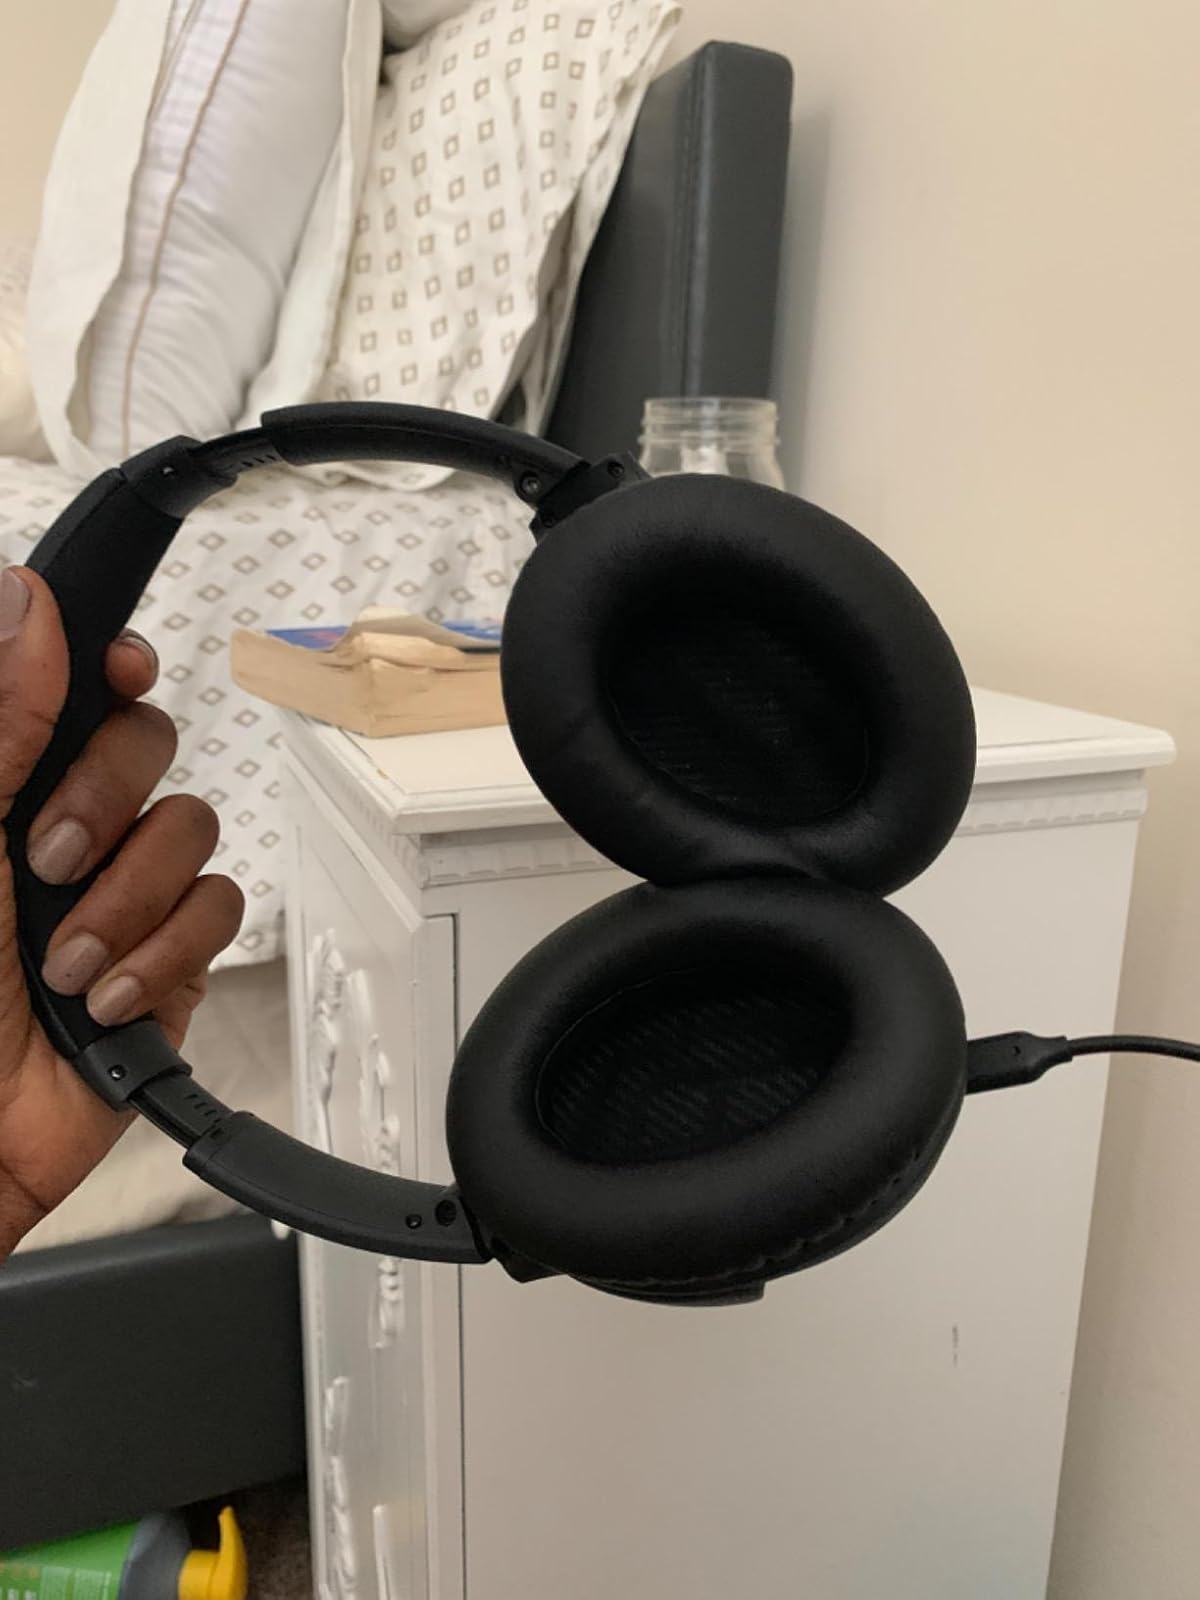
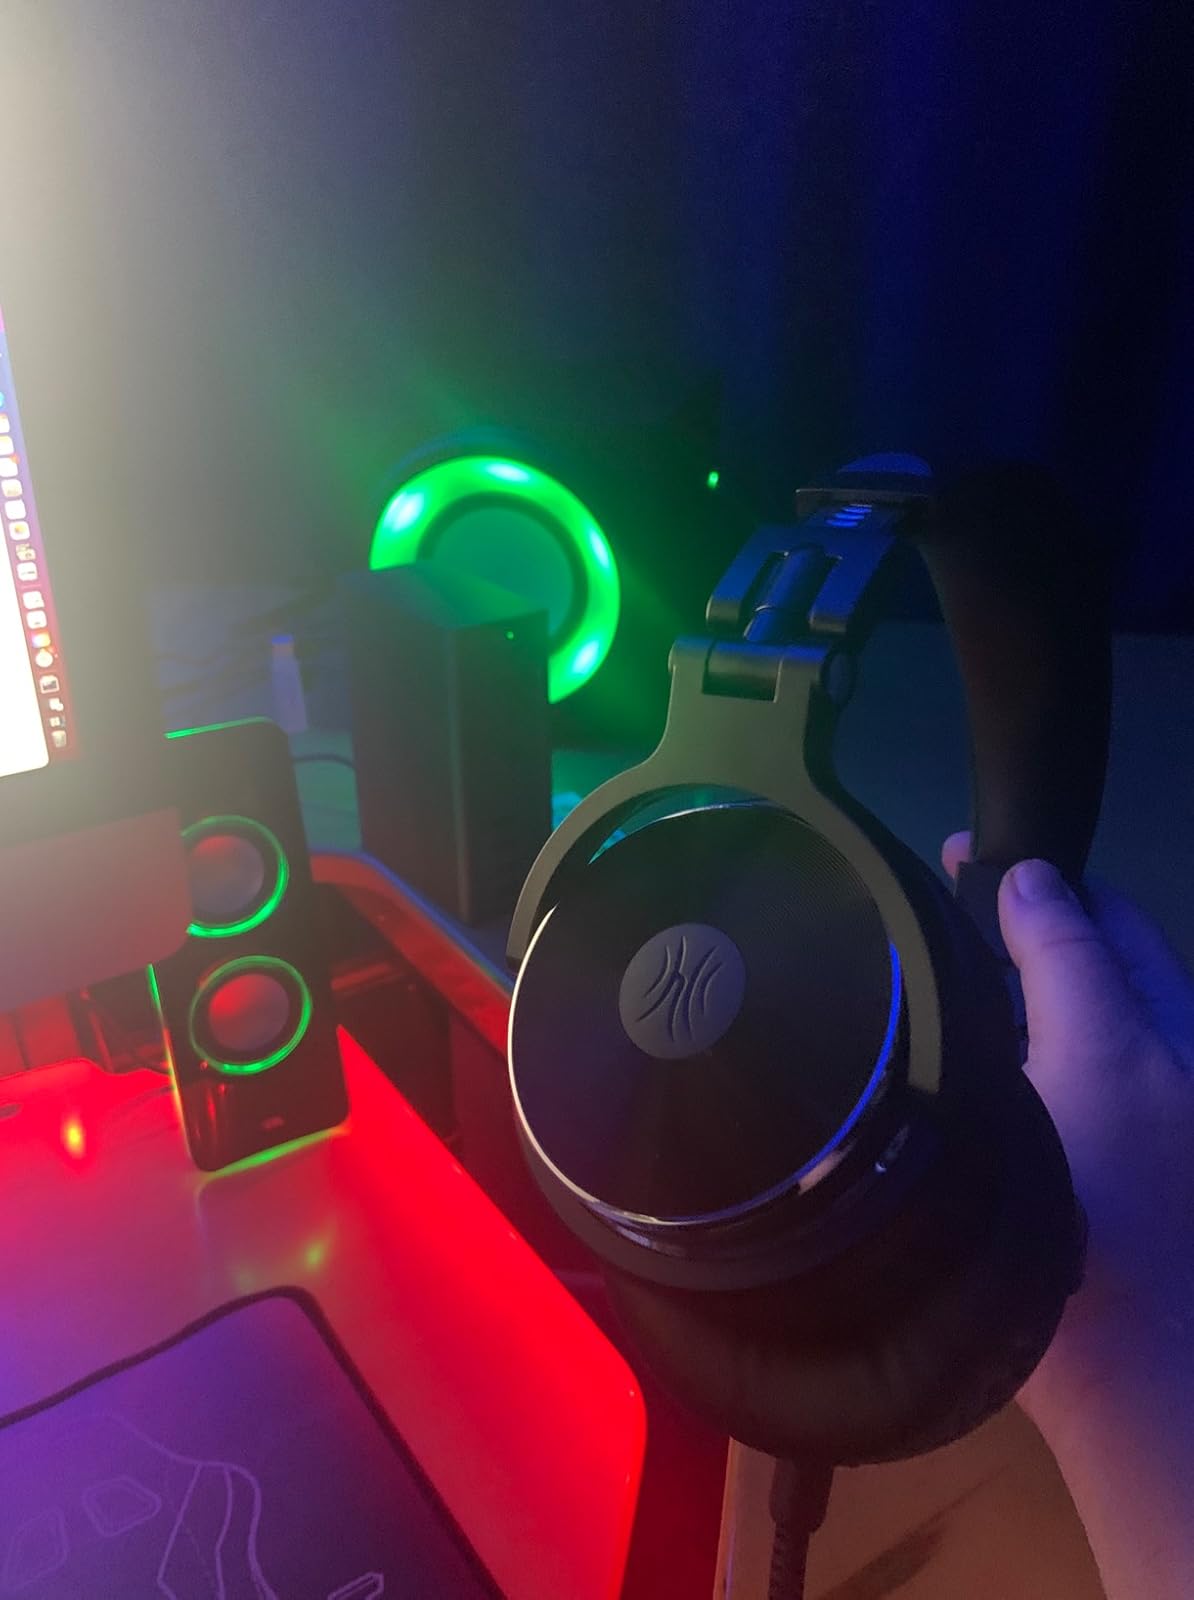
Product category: headphones
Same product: no